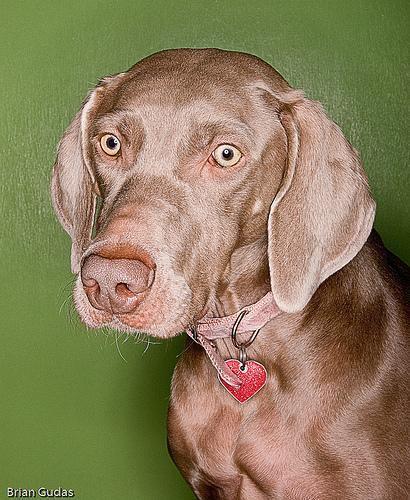
Weimaraner